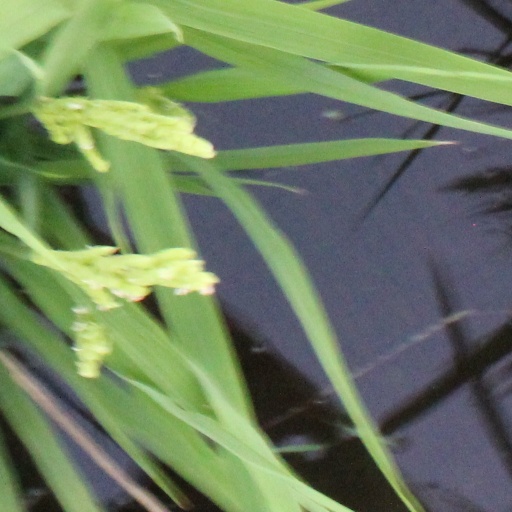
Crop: rice